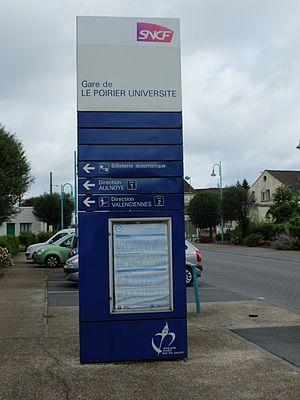
Vue d'un panneau indiquant l'entrée de la gare du Poirier-Université.
La gare du Poirier-Université est une gare ferroviaire française de la ligne de Fives à Hirson, située dans le quartier du Poirier, sur le territoire de la commune de Trith-Saint-Léger, dans le département du Nord, en région Hauts-de-France.